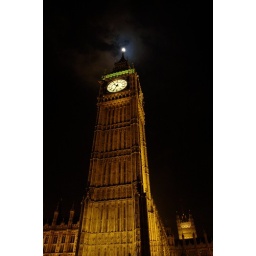
The clock tower of the palace of Westminster, seemingly a lamp post lit by the moon on a cloudy night.